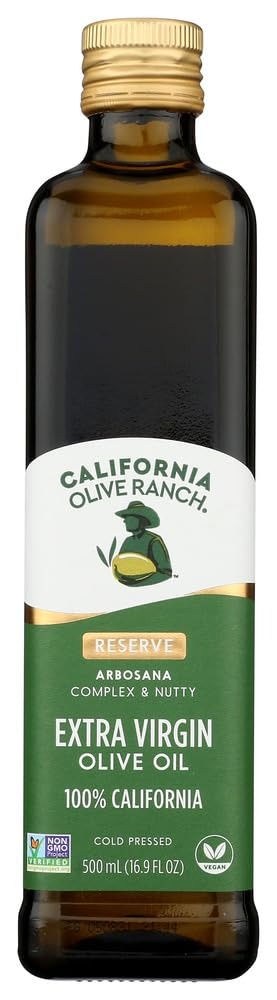
Item Name: California Olive Ranch Arbosana Olive Oil 6x 16.9Oz
Value: 6.0
Unit: Count

Price: 212.99